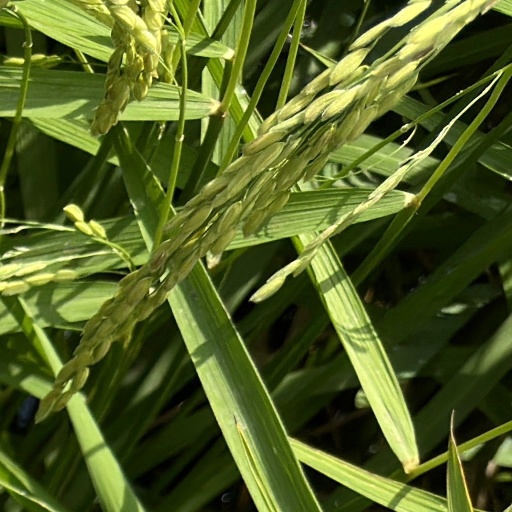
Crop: rice